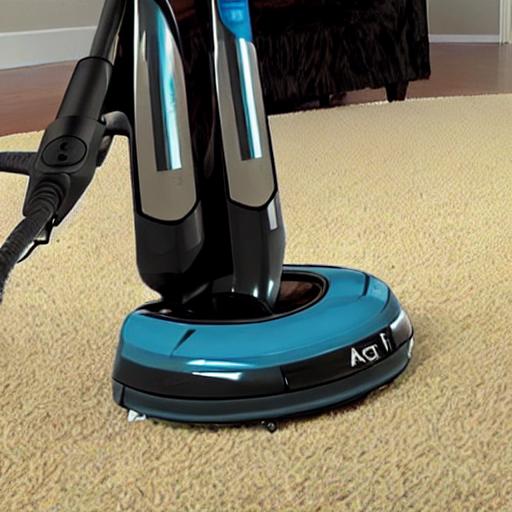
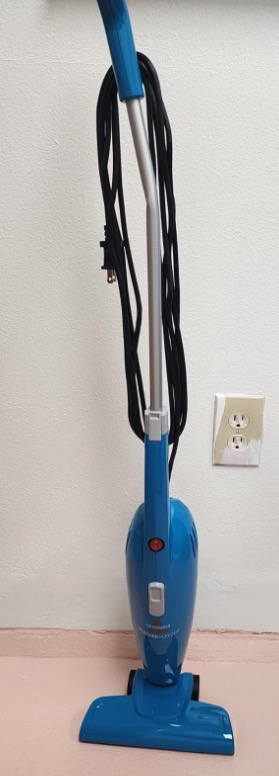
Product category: items_vacuum
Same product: no